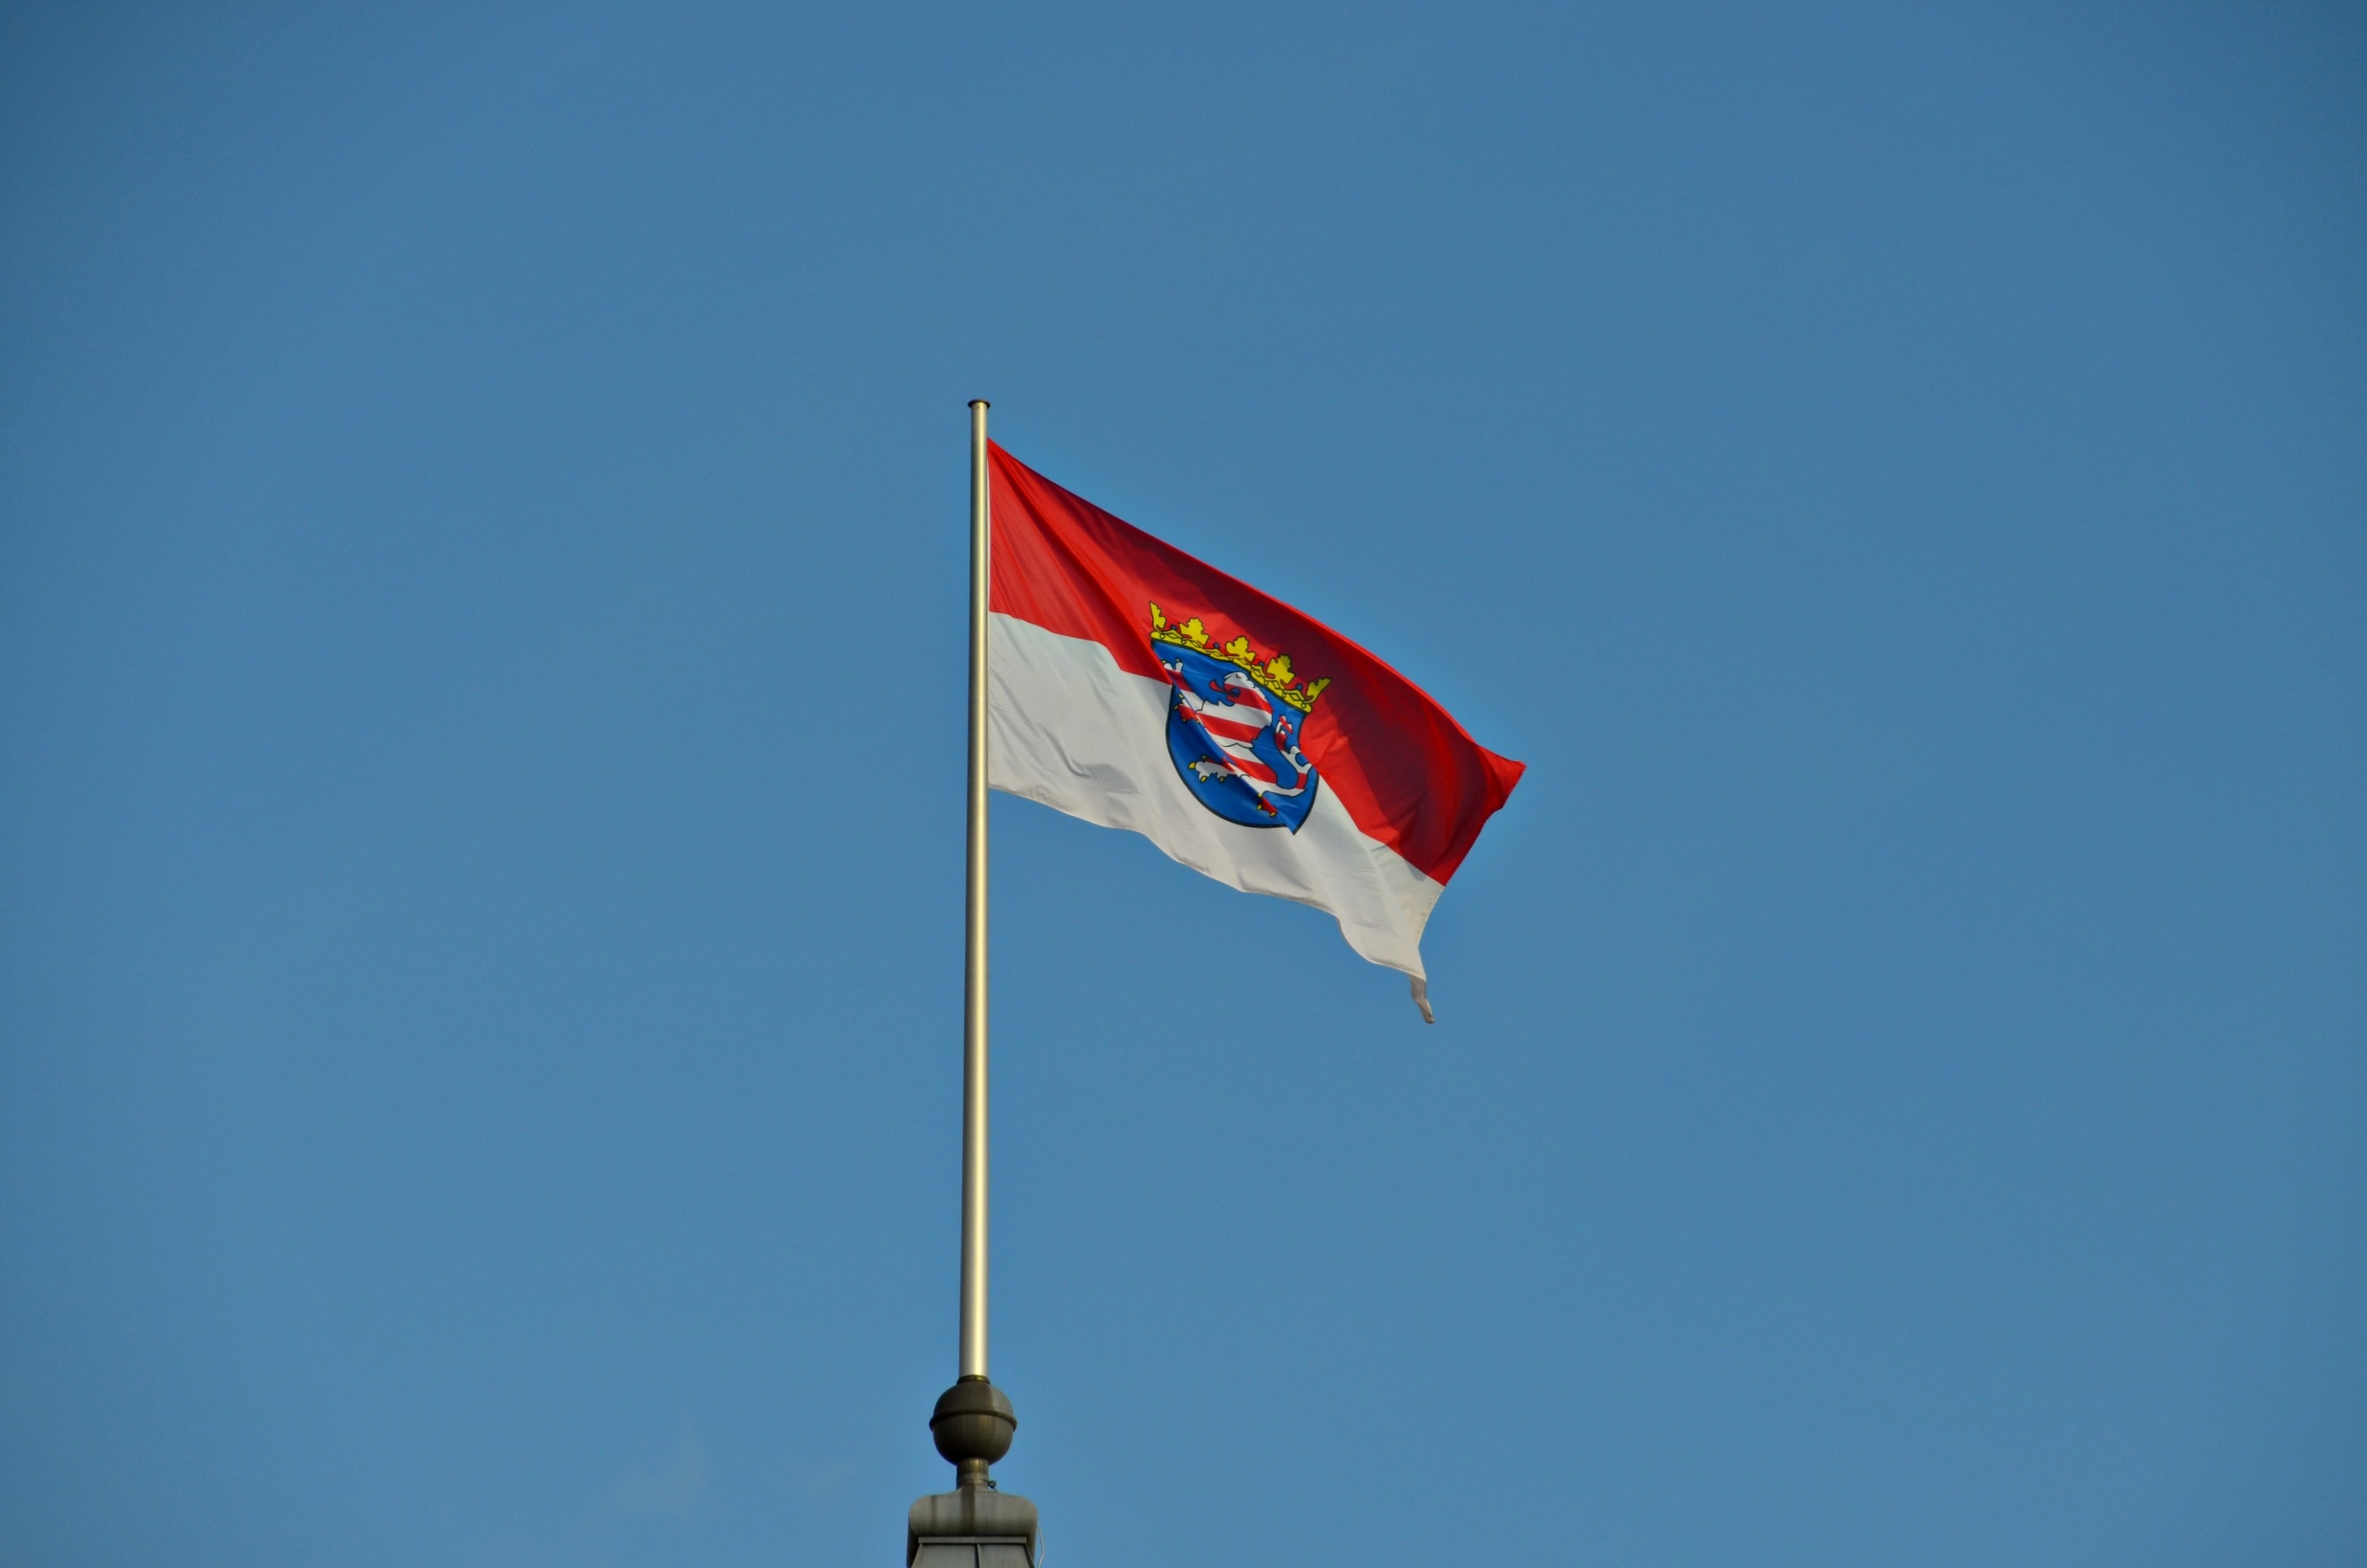
sky, white, wind, red, flag, blue, windy, hesse, regions, flutter, country flag, state chancellery, flag of the united states, atmosphere of earth